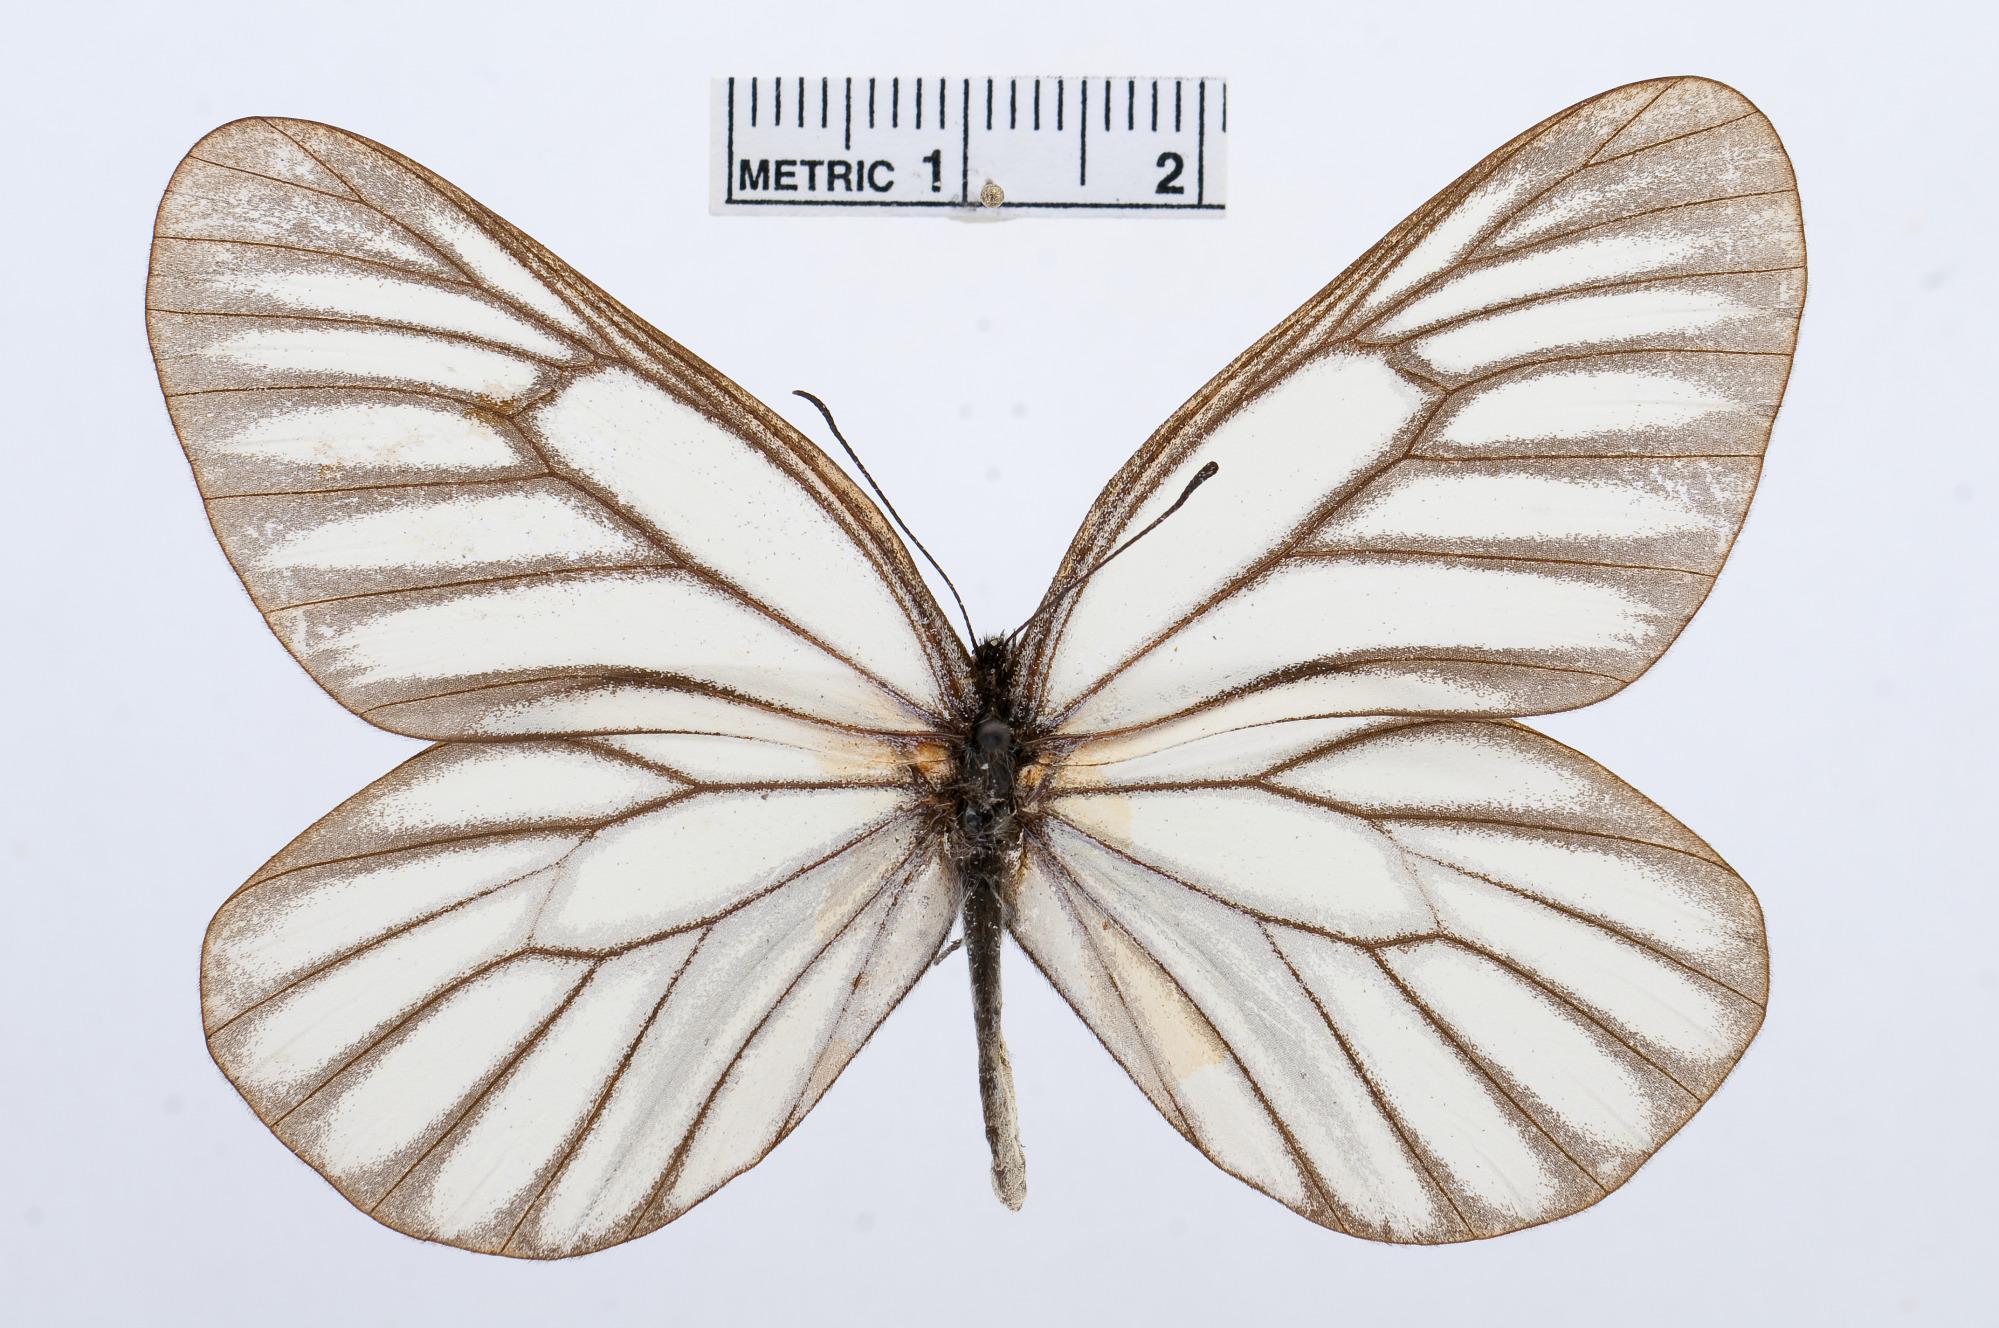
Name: Aporia genestieri
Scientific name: Aporia genestieri
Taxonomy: Animalia, Arthropoda, Hexapoda, Insecta, Lepidoptera, Pieridae, Pierinae